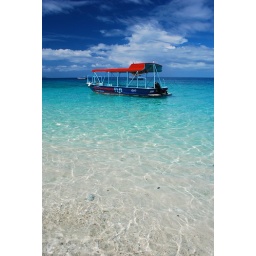
A colourful boat in the clear turquoise waters of Beachcomber Island.